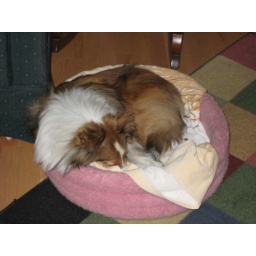
molly in the cats bed